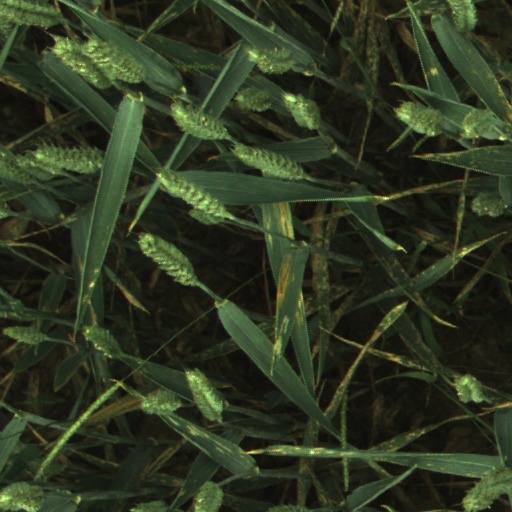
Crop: wheat